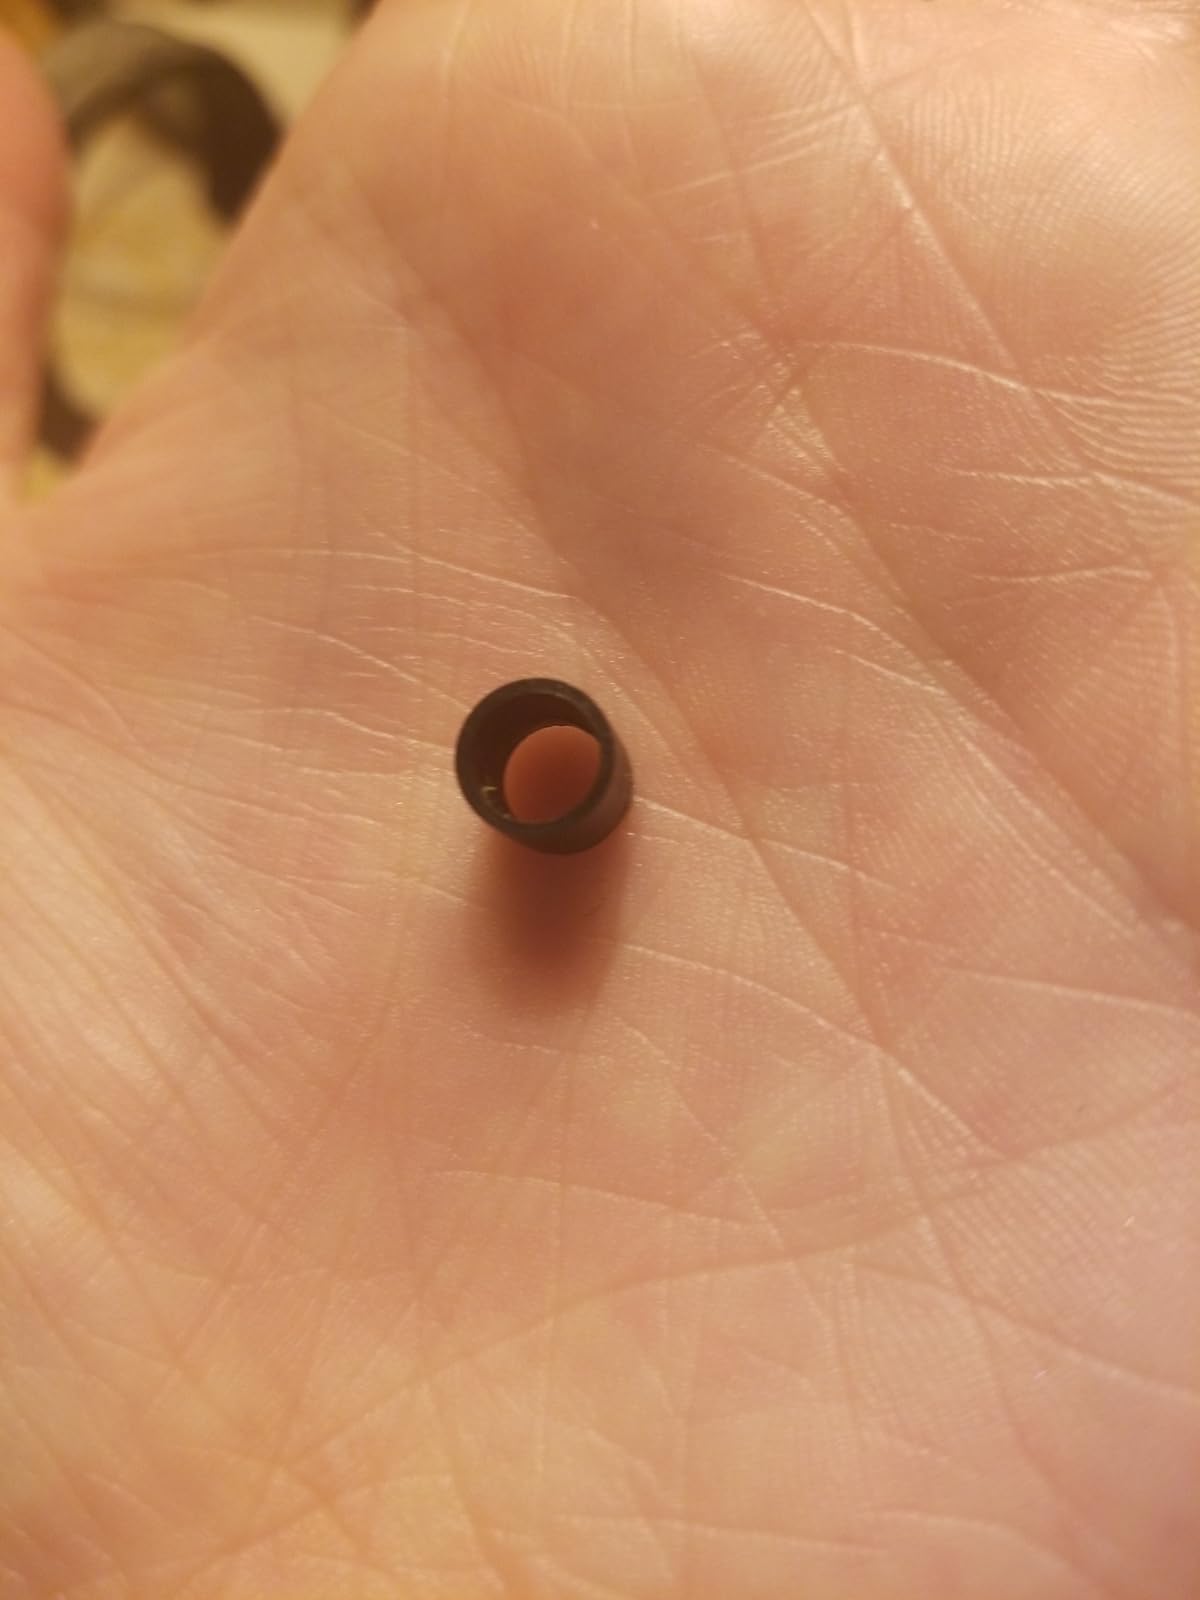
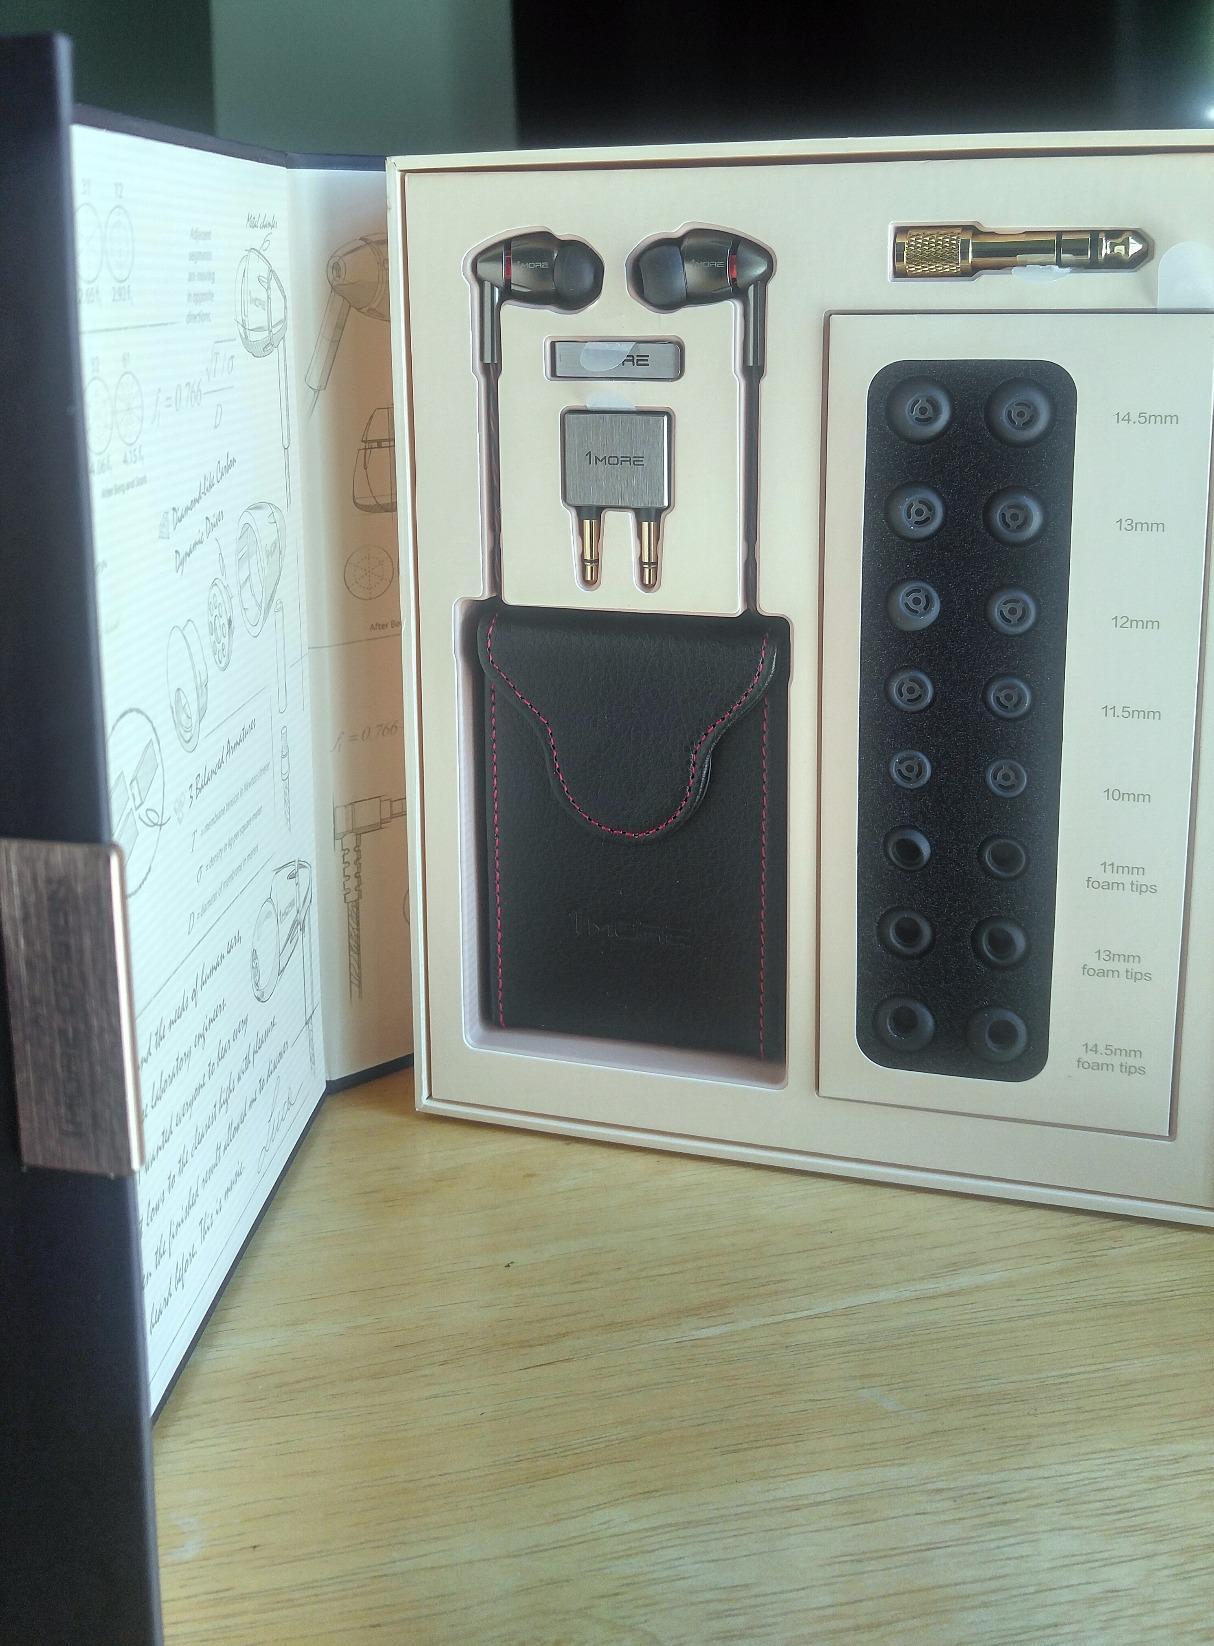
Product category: headphones
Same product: yes